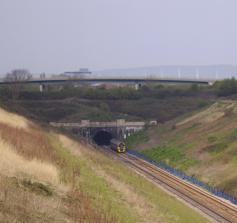
Building: Severn Tunnel
Country: United Kingdom
Year built: 1886
Tunnel linking the South of England and Wales Severn Tunnel The Tunnel entrance on the English side. Overview Location River Severn Coordinates 51°34′30″N 2°41′20″W / 51.575°N 2.6889°W / 51.575; -2.6889 Start South Gloucestershire End Monmouthshire Operation Work begun 1873 Opened 1886 Traffic Railway Technical Design engineer Sir John Hawkshaw Length 7,008 m (4.355 mi) 1946 map showing the route of the tunnel The Severn Tunnel ( Welsh : Twnnel Hafren ) is a railway tunnel in the United Kingdom, linking South Gloucestershire in the west of England to Monmouthshire in south Wales under the estuary of the River Severn . It was constructed by the Great Western Railway (GWR) between 1873 and 1886 for the purpose of dramatically shortening the journey times of their trains, passenger and goods alike, between South Wales and Western England. It has often been regarded as the crowning achievement of GWR's chief engineer Sir John Hawkshaw . Prior to the tunnel's construction, lengthy detours were necessary for all traffic between South Wales and Western England, which either used ship or a lengthy diversion upriver via Gloucester . Recognising the value of such a tunnel, the GWR sought its development, tasking Hawkshaw with its design and later contracting the civil engineer Thomas A. Walker to undertake its construction, which commenced in March 1873. Work proceeded smoothly until October 1879, at which point significant flooding of the tunnel occurred from what is now known as "The Great Spring". Through strenuous and innovative efforts, the flooding was contained and work was able to continue, albeit with a great emphasis on drainage. Structurally completed during 1885, the first passenger train was run through the tunnel on 1 December 1886, nearly 14 years after the commencement of work. Following its opening, the tunnel quickly formed a key element of the main trunk railway line between southern England and South Wales. Amongst other services, the GWR operated a car shuttle train service through the tunnel for many decades. However, the tunnel has also presented especially difficult conditions, both operationally and in terms of infrastructure and structural maintenance. On average, around 50 million litres of water per day infiltrates the tunnel, necessitating the permanent operation of several large pumping engines. Originally, during much of the steam era, a large number of pilot and banking locomotives were required to assist heavy trains traverse the challenging gradients of the tunnel, which were deployed from nearby marshalling yards . The tunnel is 7,008 m (4.355 mi) long, although only 3,621 m (2.250 mi) of its length are under the river. It was the longest underwater tunnel in the world until 1987—when Japan’s Seikan Tunnel linking the islands of Honshu and Hokkaido took the title—and, for more than 100 years, it was the longest mainline railway tunnel within the UK. It was finally exceeded in this capacity during 2007 with the opening of the two major tunnels of High Speed 1 , forming a part of the Channel Tunnel Rail Link . In 2016, overhead line equipment (OHLE) was installed in the tunnel to allow the passage of electric traction; this work was undertaken as one element of the wider 21st-century modernisation of the Great Western main line . General Map showing the Severn Tunnel in relation to other crossings and the estuary itself The Severn Tunnel forms a critical part of the trunk railway line between southern England and South Wales, and carries an intensive passenger train service as well as significant levels of goods traffic. As of 2012, an average of 200 trains per day use the tunnel. The whole length of the tunnel is controlled as a single signal section, which has the consequence of limiting the headway of successive trains. There is a continuous drainage culvert between the tracks to lead ground water away to the lowest point of the tunnel, under Sudbrook Pumping Station, where it is pumped to the surface. The hazard of ignited petroleum running into the culvert in the event of derailment of a tank wagon means special arrangements have to be made to prevent occupation of the tunnel by passenger trains while hazardous liquid loads are being worked through. Evacuation arrangements are in place to enable the escape of passengers and staff in the event of serious accident in the tunnel. There is restricted personnel access to the tunnel at Sudbrook Pumping Station, where an iron ladder descends in the shaft of the water pumping main; the ventilation air is pumped in at this point also. The GWR original ventilation arrangement was to extract air at Sudbrook, but the exhaust gases from steam train operation led to premature corrosion of the fan mechanism. When the Cornish pumping engines were replaced in the 1960s, the draughting was reversed so that atmospheric air is pumped into the tunnel exhausting at the tunnel mouths. On average, it has been determined that around 11,000,000 imperial gallons (50,000,000 L) per day of fresh (spring) water are typically being pumped from the tunnel; this is normally released directly into the adjacent River Severn. Attempts have also been made to try to determine the sources of the water which feeds the "Great Spring". The especially difficult conditions for infrastructure maintenance in the tunnel, as well as the physical condition of the tunnel structure, require a higher than normal degree of maintenance attention. Access and personal safety difficulties mean that significant work tasks can only be performed during temporary line closure, during which trains are normally diverted via Gloucester . It is claimed that the tunnel would be full of water within 26 minutes if the pumps were switched off and backup measures failed, while Network Rail has also observed that the corrosive atmosphere of the tunnel, produced from a combination of moisture and diesel fumes from passing trains, results in so much corrosion that the steel rails need to be replaced every six years. History Construction One of the pumping stations for the tunnel. This one is at Severn Beach . Prior to the building of the tunnel, the railway journey between the Bristol area and South Wales involved a ferry journey between New Passage and Portskewett or a long detour via Gloucester . Officials within the Great Western Railway (GWR) Company soon realised that the rail journey time between the two locations could be significantly shortened by construction of a tunnel directly underneath the River Severn . As such, during the early 1870s, GWR's chief engineer, Sir John Hawkshaw , developed his design for this tunnel. On 27 June 1872, the company obtained an Act of Parliament which authorised the construction of the envisioned railway tunnel as a replacement for the ferry between Portskewett , Monmouthshire and New Passage , Gloucestershire. On 18 March 1873, construction activity commenced using labourers employed directly by the GWR; this initial work was focused on the sinking of a shaft, possessing a diameter of 15 feet (4.6 m) at Sudbrook and a smaller drainage heading near the Pennant Measures . The rate of early work on the tunnel was slow and gradual, but without major incident. By August 1877, only the shaft and a 0.93 miles (1.5 km) heading had been completed; accordingly, that same year, new contracts were issued for the digging of additional shafts at both sides of the Severn as well as new headings along the tunnel's intended route. As the civil engineer Thomas A. Walker , who was appointed as the contractor for the tunnel's construction, notes in his book, the GWR had expected the critical part of the work to be the tunnelling under the deep-water channel of the Shoots. However, the most substantial difficulties of the venture were encountered during October 1879, when, with only 130 yards (119 m) separating the main tunnel heading being driven from the Monmouthshire side and the shorter Gloucestershire heading, the workings were inundated. The incoming water was fresh, not from the Severn but from the Welsh side, and the source became known as "The Great Spring". Walker was entrusted by Hawkshaw to proceed with efforts to rescue and then complete the tunnel following the 1879 flooding. To achieve this required holding the Great Spring in check, which in turn was accomplished via the installation of greatly-increased pumping facilities, while a diver also had to be sent down a shaft and 330 yards (300 m) along the tunnel heading to close a watertight door in the workings, sealing off the waters. During November 1880, this troublesome task was finally achieved by the lead diver, Alexander Lambert, who was equipped with Henry Fleuss ' newly developed self-contained rebreather apparatus, avoiding the need for the trailing hose of standard diving dress . However, work in the area of the Great Spring was unable to continue until January 1881, at which point the Great Spring was temporarily sealed off. GWR 5101 Class No.4121 piloting No.4998 Eyton Hall on a mixed freight train through Pilning , having climbed the bank up from the Severn Tunnel, 1961 On 26 September 1881, the two headings met, marking a key milestone in the tunnel's construction, efforts transferred to addressing the tunnel's final structure along with the long deep cuttings at either end. During October 1883, work was again disrupted by further flooding originating from the Great Spring, which was further compounded by the appearance of a spring tide only a week later; again, Lambert and other divers managed to save the day and seal the works. It was recognised that water ingress problems were to continue, thus a heading was driven at a gradient of 1 in 500 from the original Sudbrook shaft, continuing until it reached the fissure through which the Great Spring flowed. By diverting the water into the new heading, the walled-in section of the tunnel could be more easily drained and finished. There were additional mishaps which afflicted the construction site; at one point, there was an unintentional breakthrough of the bed of a pool, known as the "Salmon Pool", on the English side of the tunnel. It had been originally assumed that the continuous brickwork lining of the tunnel would withstand the groundwater pressure, thus the drainage sluice valve on the side heading was closed and all but one of the pumps were taken from the site. However, on 20 December 1885, the pressure rose so high (up to 395 kN per sq m) that a number of bricks were discovered to have been pushed out of the lining. To address this, the sluice valve was opened gradually, allowing the pressure to subside but necessitating the long-term operation of additional pumping engines. In the intervening period, the Severn Railway Bridge , a competing means for railway traffic to traverse the Severn, spanning between Sharpness and Lydney , was also being built, eventually being opened to traffic during 1879. On 22 October 1884, work commenced on the laying of the double tracks throughout the tunnel. On 18 April 1885, the final brick was placed in the tunnel's lining. It possessed a horseshoe-shaped cross-section, complete with a concave floor, having a height of 6.1 meters above the rails along with a maximum width of 26 feet (7.9 m). An enclosed drainage channel, in the form of an upturned semi-circular tunnel, is built onto the tunnel invert, 4.6 feet (1.4 m) below the rails and having a height of 21.0 inches (533 mm). According to Railway Industry publication Rail Engineer, it is believed that around 76.4 million bricks were used in the tunnel's construction. The brickwork is between 27.0 inches (686 mm) and 36.0 inches (914 mm) thick. Around the deepest part of the tunnel, the roof is only a maximum of 50 feet (15.2 m) beneath the river bed. During mid-1885, the Severn Tunnel was completed from a structural standing. To mark this accomplishment, on 5 September 1885, a special passenger train carrying numerous company officials and VIPs , including Sir Daniel Gooch , the then-chairman of the GWR Company, travelled through the tunnel. The first goods train passed through it on 9 January 1886. However, regular services would have to wait until the permanent pumping systems were complete. On 17 November 1886, the tunnel works were inspected by Colonel F. H. Rich , the Government Inspector, a necessary step in advance of its opening to any passenger traffic. Colonel Rich approved the works; thus, the tunnel was opened to regular goods trains during September 1886; the first passenger train followed on 1 December 1886, by which point nearly 14 years had passed since work on the tunnel had started. Operations At the newly built Severn Tunnel Junction station, the GWR built a major marshalling yard , which: distributed east and north, sending coal from the South Wales Valleys towards London and the Midlands; created mainline and localised mixed-traffic freight from goods shipped in from the Midlands, the Southwest and along the Thames Valley, both westwards into Wales and vice versa. A High Speed Train enters the Severn Tunnel in 1997 from the Welsh side under Caldicot . Due to the access gradients, throughout the steam era, assistance was required for the passage of all heavy trains through the Severn Tunnel, which entailed (eastwards, from Severn Tunnel Junction ): 3 + 1 ⁄ 2 miles (5.6 km) of 1-in-90 down to the middle of the tunnel; a further 3 + 1 ⁄ 2 miles (5.6 km) at 1-in-100 up to Pilning ; a short level then 3 + 1 ⁄ 2 miles (5.6 km) more at 1-in-100 to Patchway . This meant that the associated locomotive shed at Severn Tunnel Junction (86E), had a large number of pilot and banking locomotives to assist heavy trains through the tunnel. Under typical operations, pilot locomotives usually worked eastwards and were detached at Pilning, and would then work westwards piloting a second train back to the marshalling yard. During the latter days of steam under British Rail , these locomotives were mainly a group of latter-built GWR 5101 Class 2-6-2T locomotives, the bulk of which now form the core preserved stock of that class today. A number of fixed Cornish engines , powered by Lancashire boilers , were used to permanently pump out the Great Spring and other sources of water from the tunnel. These were still in regular use until the 1960s, at which point they were replaced by electrically powered pumps. These pumps and their control systems have since been replaced during the 1990s by privately owned railway infrastructure company Railtrack . During the 1930s, the availability of the reliable fresh water supply from the Great Spring was a significant contributing factor in favour of the selection of an adjacent site to be established as the Royal Navy Propellant Factory, Caerwent . Water was also supplied for paper manufacture to a mill at Sudbrook; this facility has since been closed. On 7 December 1991, the Severn Tunnel rail accident occurred, involving an InterCity 125 that was struck from behind by a Class 155 . The subsequent accident investigation, while unable to reach a firm conclusion on the cause, indicated that the axle counters used for detecting train movements in the tunnel may have been accidentally reset. The Second Severn Crossing , which was built during the 1990s, crosses over the tunnel via a "ground level bridge" on the English side, near the Salmon Pool. This bridge is supported in such a way that no load is imposed on the tunnel. During that bridge's construction, the opportunity was taken to renew the concrete cap above the tunnel in the Salmon Pool. In 2002, two Class 121s were overhauled by LNWR , Crewe for use as a Network Rail emergency train that was stabled near Severn Tunnel Junction station. They were removed in 2008 having never been used. Car transport The approach to the tunnel from the English side. Before 1909 a few vehicles were transported through the tunnel on an informal basis. On 7 April 1909 the Great Western Railway started a formal service for the conveyance of motor cars through the tunnel. The vehicles were drained of petrol before being loaded, and refuelled at the destination. In the first year more than 300 cars were carried. The service was suspended for a time during the First World War but restarted in 1921. The charge in 1921 was £1 8 s (equivalent to £78 in 2023) on an open truck, or £2 8 s (equivalent to £134 in 2023) in a closed truck. The car shuttle train service would transport cars on rail trucks through the tunnel between Pilning and Severn Tunnel Junction . The service functioned as a rail-based alternative to the Aust Ferry , which was operated under an erratic timetable determined by the tides , or lengthy road journeys via Gloucester. The rail shuttle service was continued after the end of World War II , but was ultimately made redundant by the opening of the Severn Bridge in 1966, leading to its discontinuation shortly thereafter. Electrification v t e Severn Tunnel Junction Legend Gloucester–Newport line to Chepstow to Sudbrook tunnel pumps to Caerwent Training Area South Wales Main Line to Bristol via Severn Tunnel Caldicot Severn Tunnel Junction South Wales Main Line to Newport As part of the 21st-century modernisation of the Great Western Main Line , the tunnel was prepared for electrification. While the structure provided good clearances and was therefore relatively easy to electrify, there was also a detracting factor in the form of the continuous seepage of water through the tunnel roof in some areas, which provided a key engineering challenge. The options of using either conventional tunnel electrification equipment or a covered solid beam technology were considered; supported by studies, it was decided to use the solid beam approach. Accordingly, along the length of the tunnel's roof, an aluminium conductor rail was installed to hold an un-tensioned copper contact cable; this rail is held in place using roughly 7000 high-grade stainless steel fixtures, which should be resistant to the hostile tunnel environment. Reportedly, the rigid rail is more robust, requires less maintenance, and is more compact than traditional overhead wires, and has been used in several other tunnels along the GWML. In order to install the overhead electrification equipment, a six-week closure of the Severn Tunnel was necessary, which commenced on 12 September 2016. During that time, alternative means of travel were either a longer train journey via Gloucester, or a bus service between Severn Tunnel Junction and Bristol Parkway stations. Also during that time, and until late 2017, there were direct flights between Cardiff and London City Airport . Following the completion of this work, which involved the installation of 8.7 miles (14 km) of copper contact wires using 1,700 vertical drop tubes and 857 anchoring points at a rough cost of £10 million to perform, the tunnel was reopened to regular traffic on 22 October 2016. However, less than two years later, another three-week closure of the tunnel was enacted after it was discovered that some of the recently installed overhead electrification equipment had already started to rust . To combat corrosion, aluminium wire was used, the first of its type in the United Kingdom. Electric trains began operating through the tunnel in June 2020. See also Severn tunnel (1810) Crossings of the River Severn References Citations